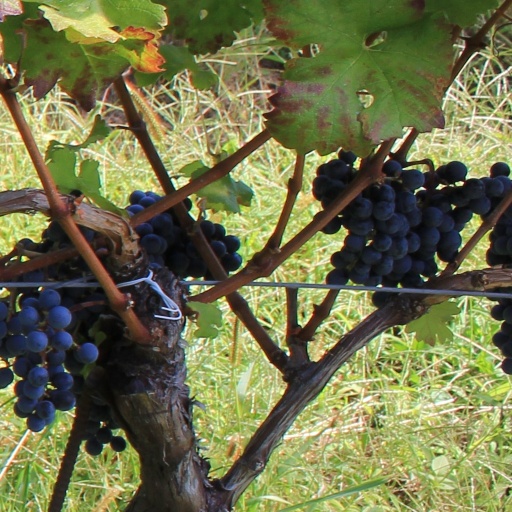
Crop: grape